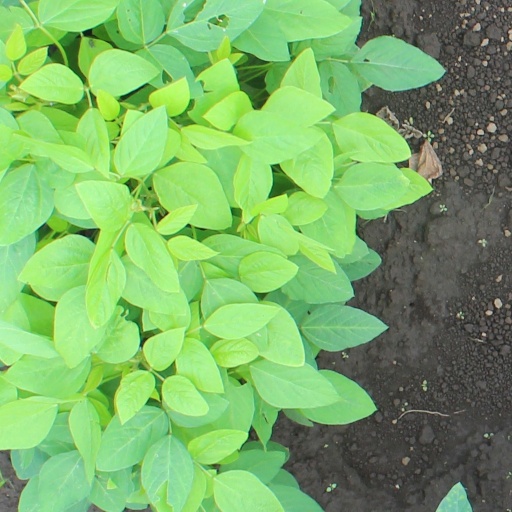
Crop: soybean